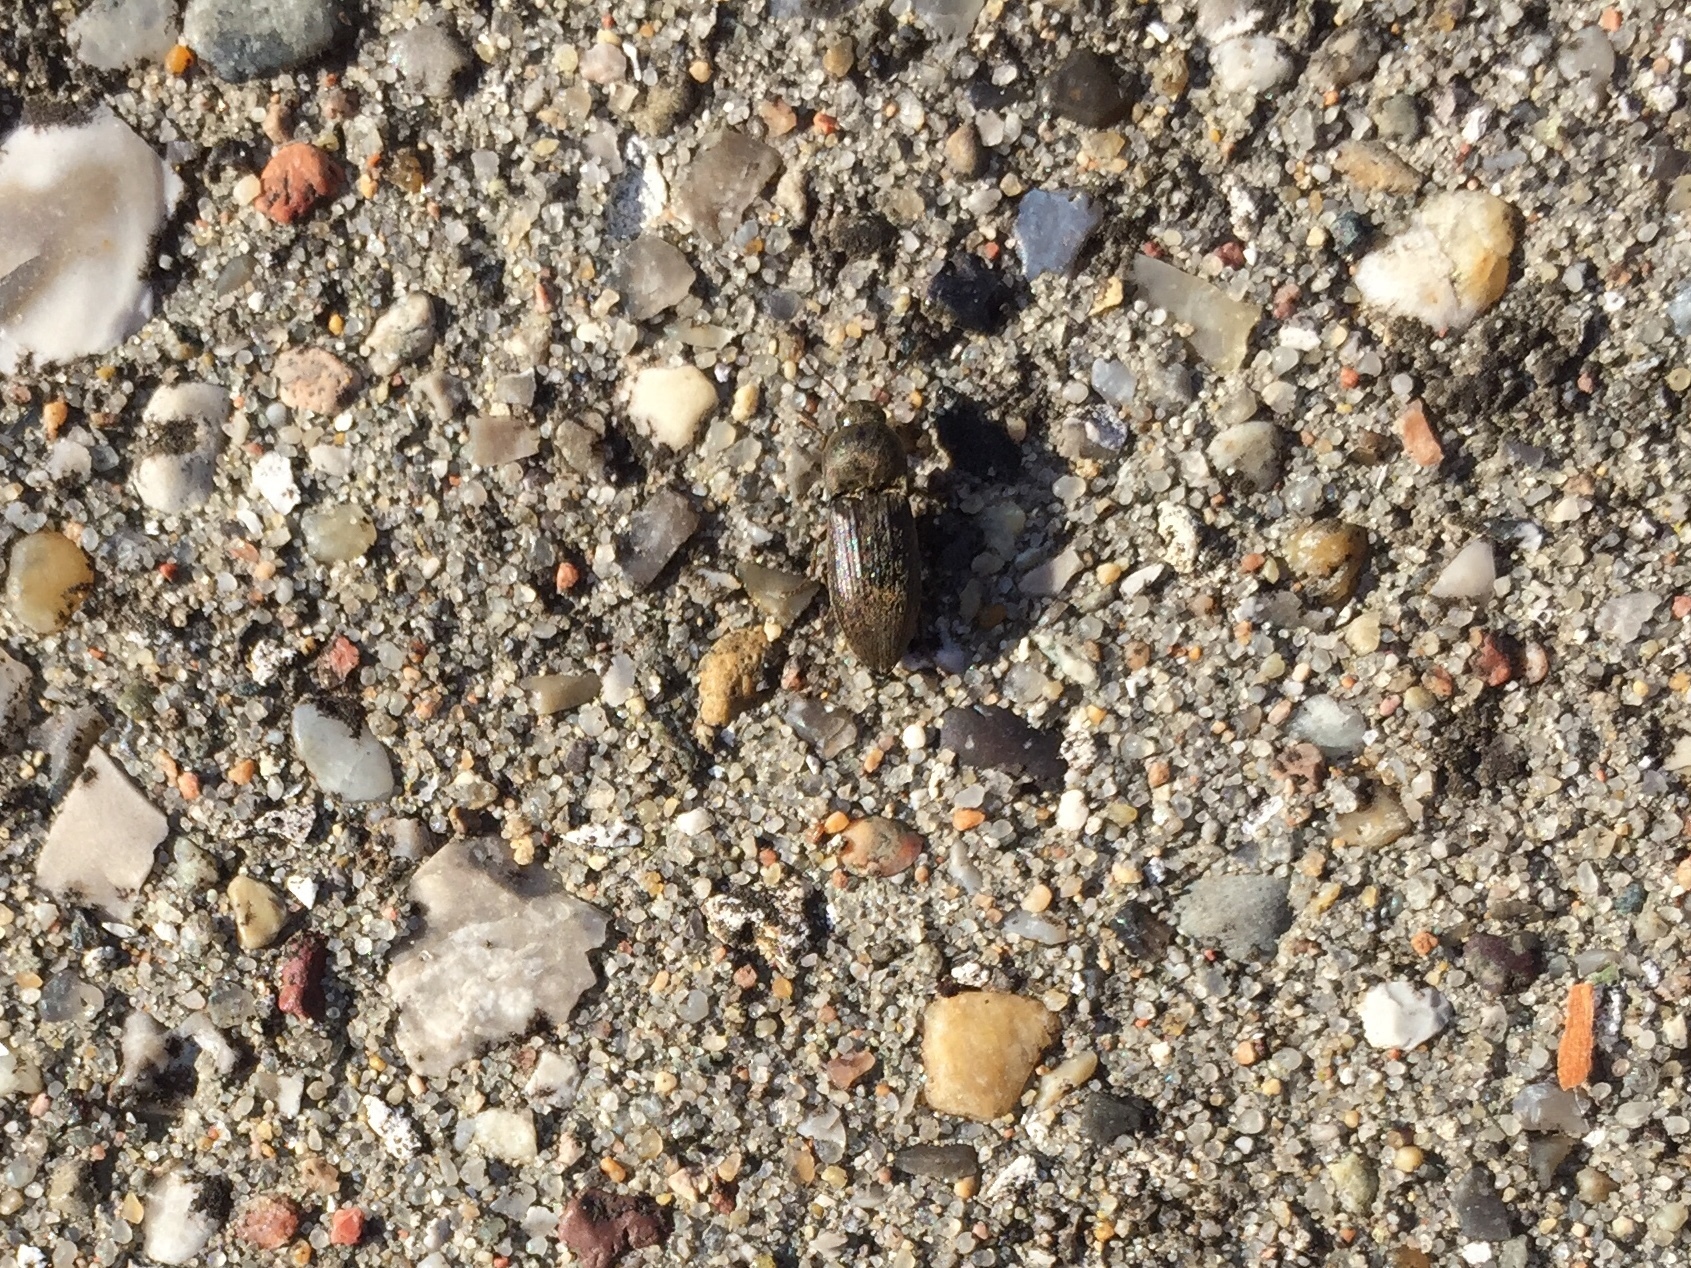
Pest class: clickbeetles_wireworms